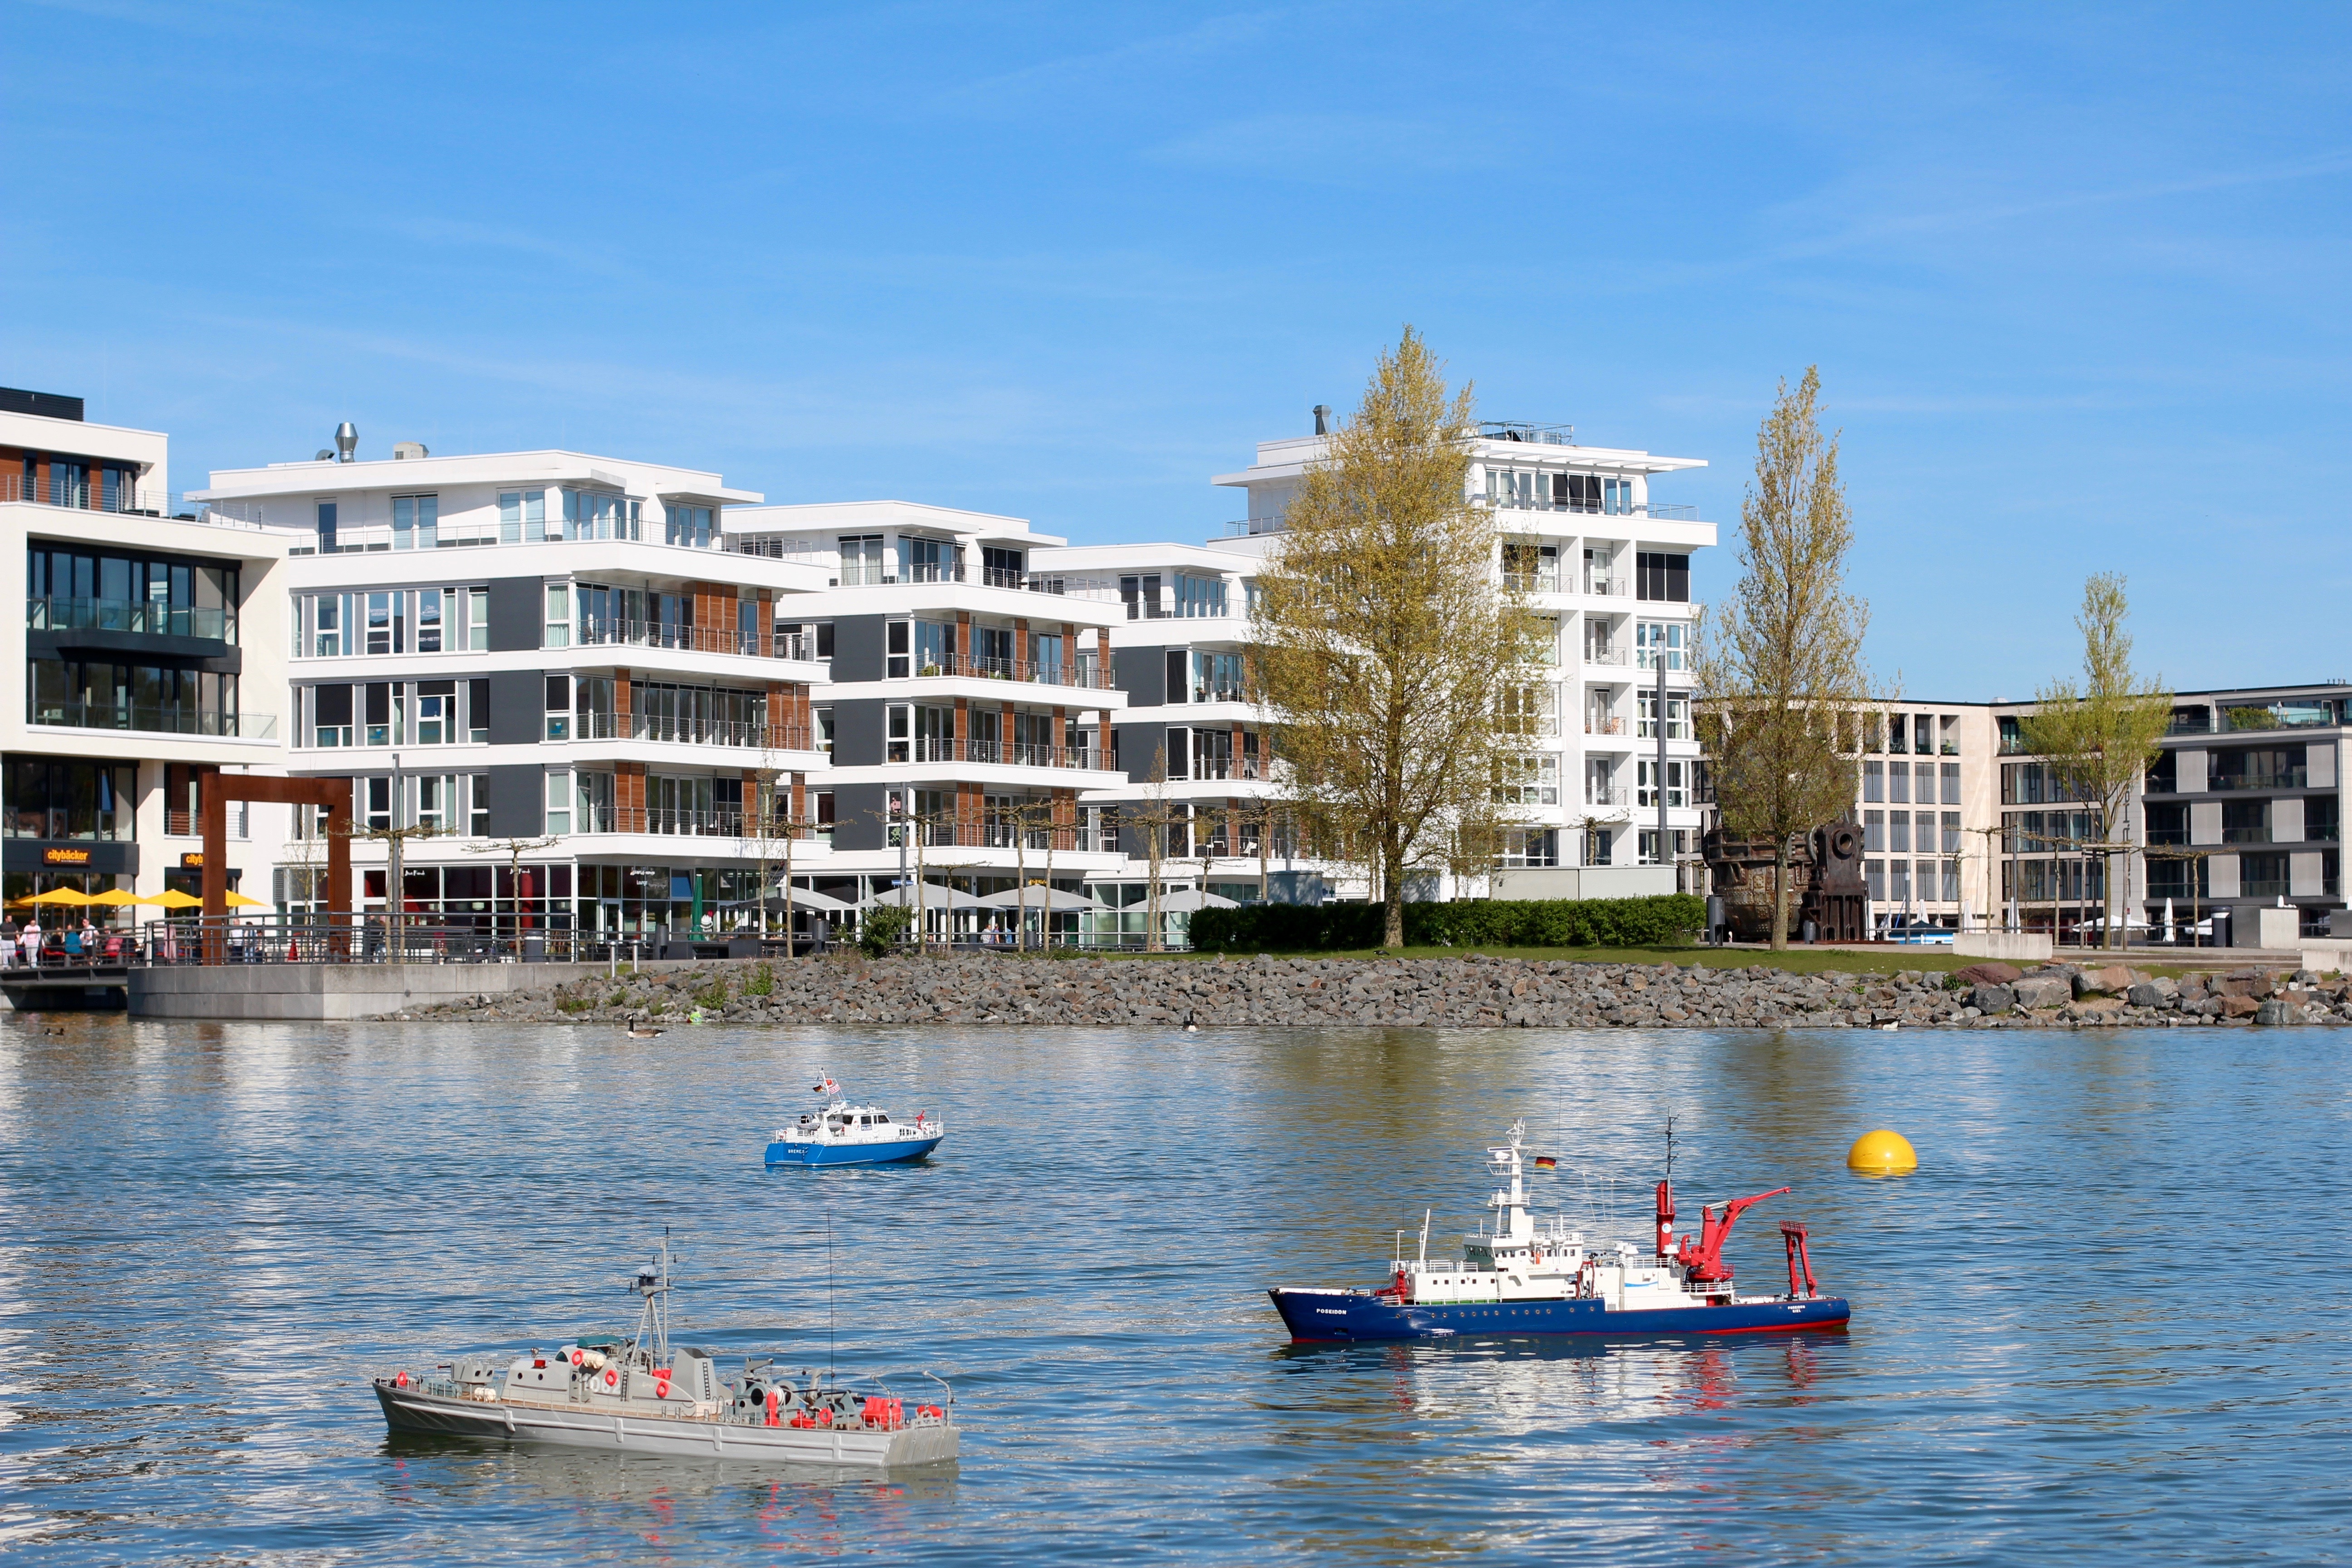
sea, water, sky, boat, lake, building, city, canal, reflection, facade, harbor, marina, port, tourism, leisure, waterway, tower block, boating, channel, hobby, condominium, real estate, phoenix lake, model boat, mixed use, horde, water transportation